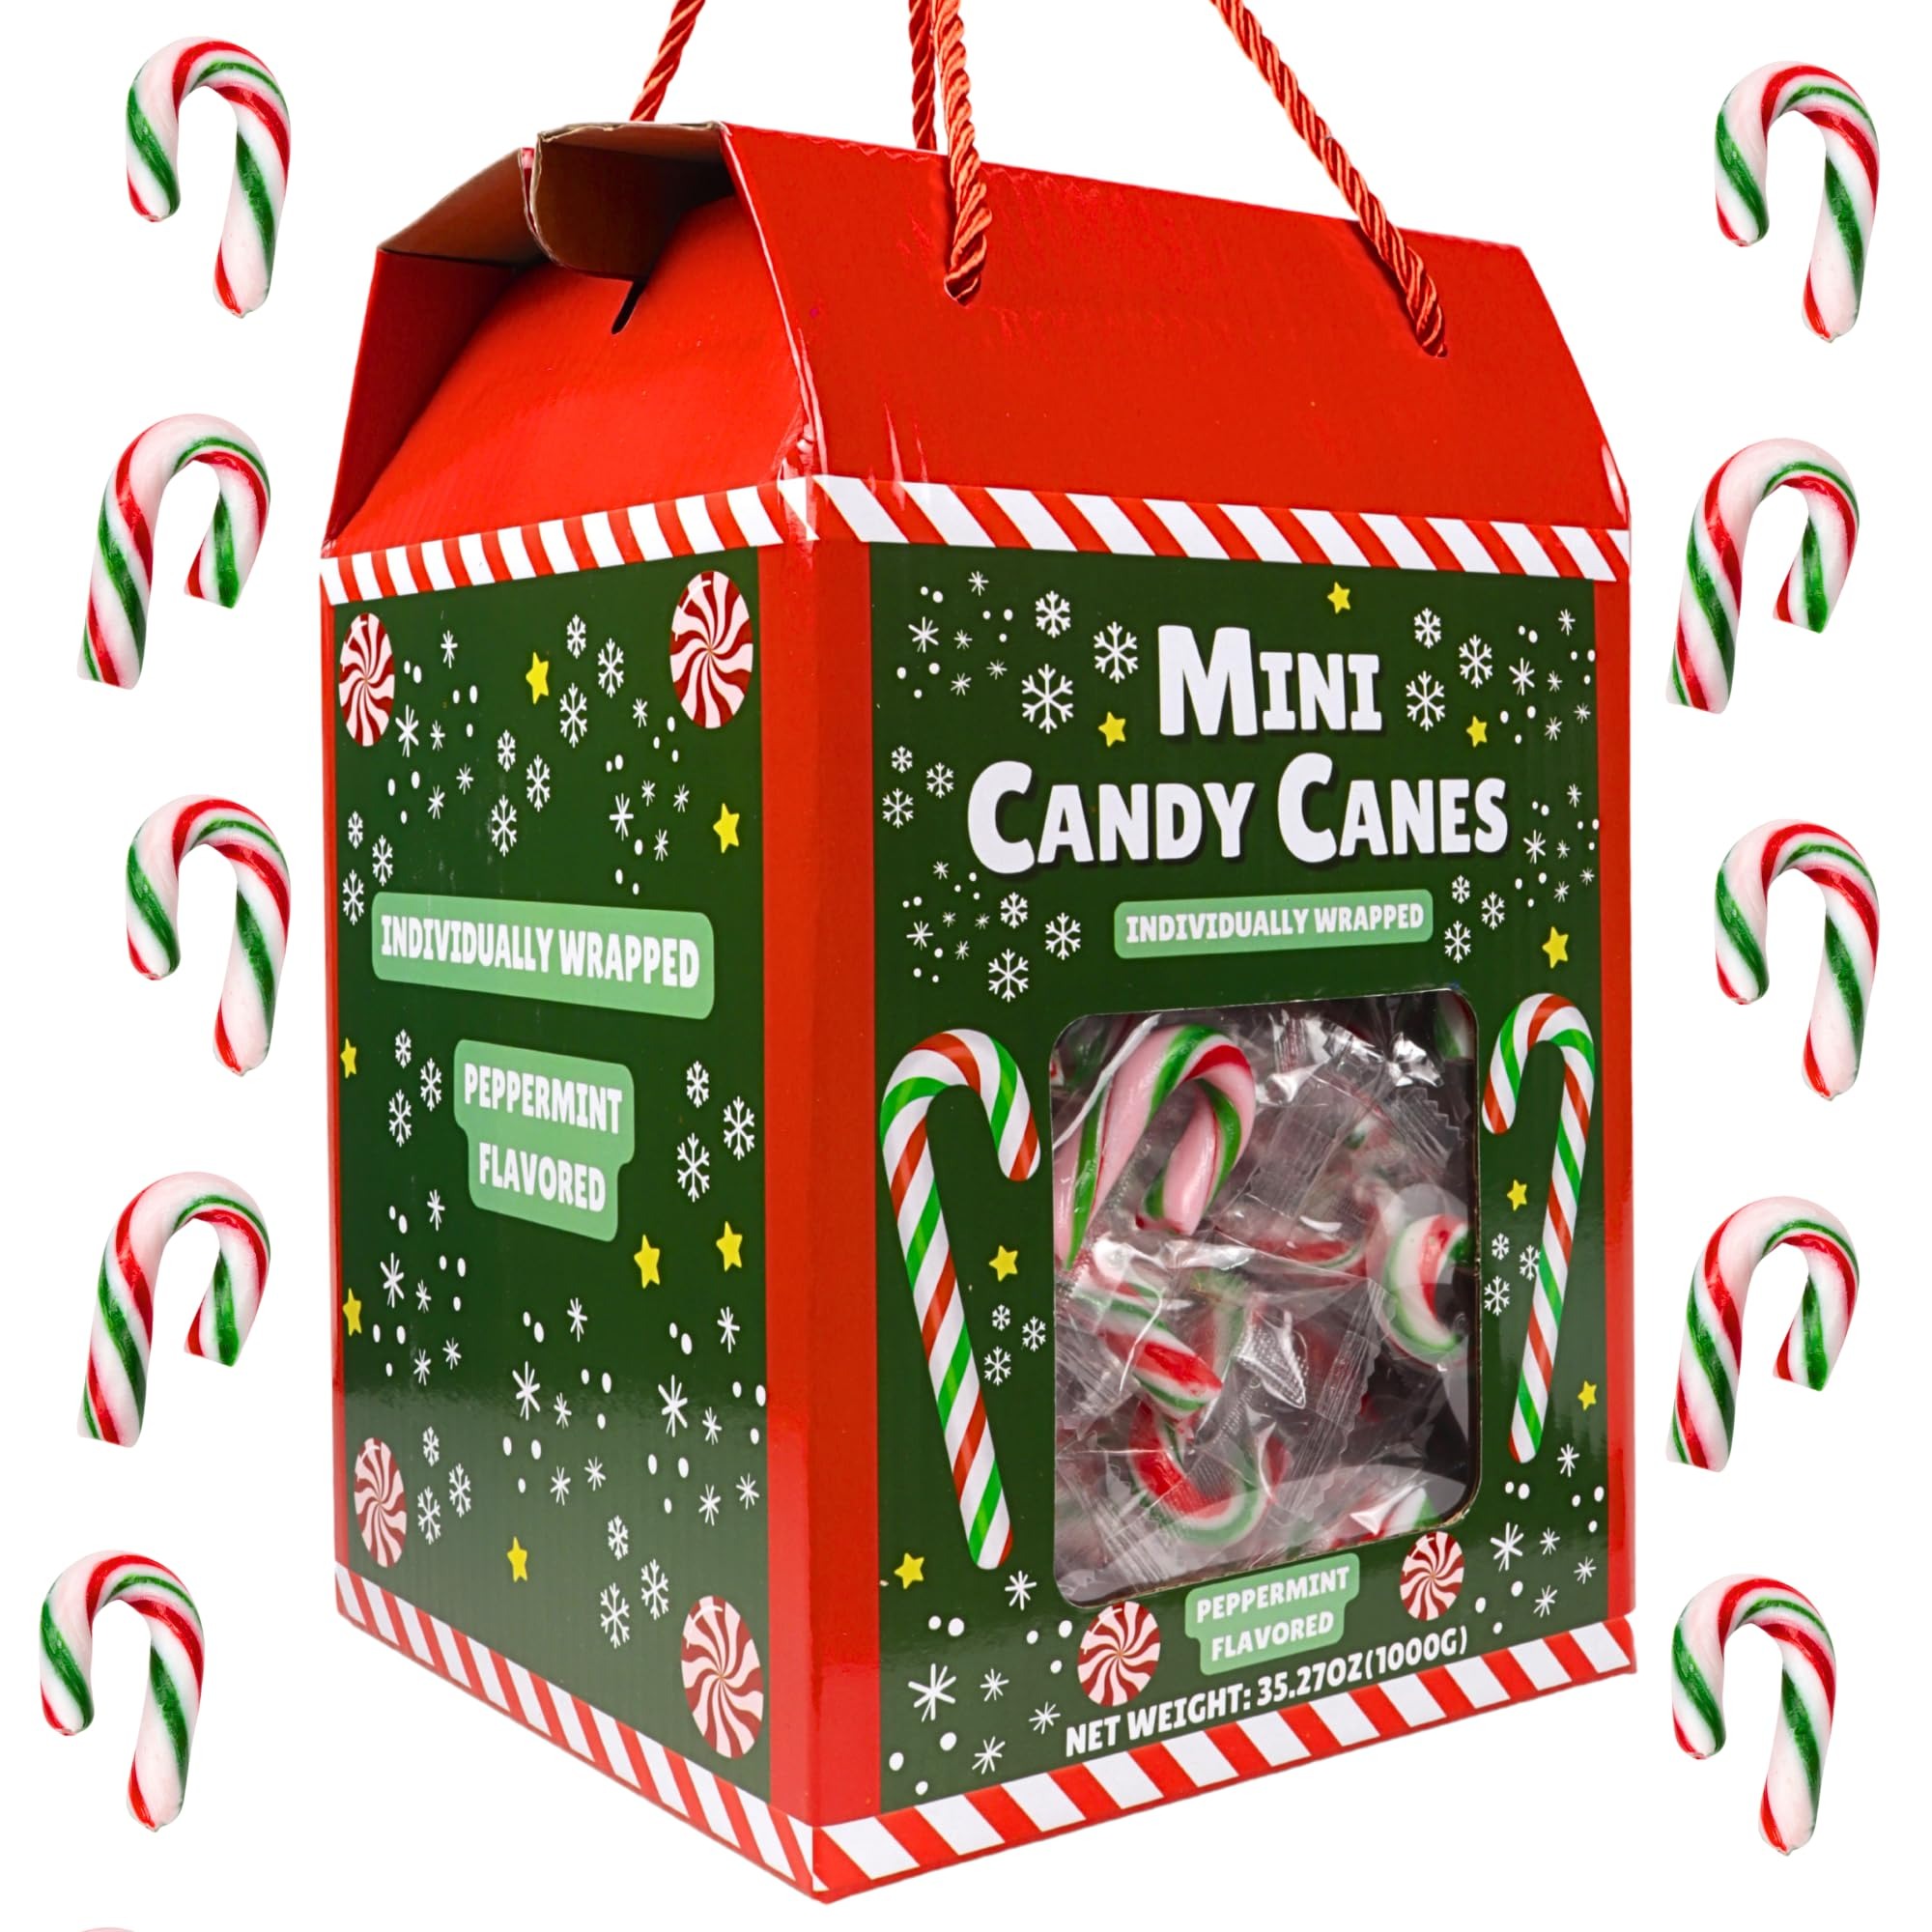
Item Name: Sweetzo Bulk Individually Wrapped Mini Candy Canes, Classic Christmas Candies, Peppermint Flavored (200 Pieces)
Bullet Point 1: Bulk Pack of 200: Comes with 200 individually wrapped mini candy canes, perfect for sharing, gifting, or decorating during the holiday season
Bullet Point 2: Classic Peppermint Flavor: Enjoy the refreshing and timeless taste of peppermint in every mini candy cane, adding a festive touch to your celebrations
Bullet Point 3: Holiday-Themed Packaging: Packaged in a charming holiday-themed box, these candy canes are perfect for enhancing the Christmas spirit in any setting
Bullet Point 4: Individually Wrapped for Freshness: Each candy cane is individually wrapped, ensuring freshness and convenience for easy sharing at home, work, or school. INTENDED FOR AGES 15 AND UP.
Bullet Point 5: Perfect for Decorations and Treats: Ideal for adding to holiday gift bags, decorating your Christmas tree, or using as a festive garnish for holiday treats and beverages
Product Description: Celebrate the holiday season with these Bulk Individually Wrapped Mini Candy Canes, featuring 200 classic peppermint-flavored treats that bring a touch of festive cheer to any occasion. Perfectly packaged in a holiday-themed box, these mini candy canes are great for sharing, decorating, or simply enjoying as a sweet and refreshing treat. Each candy cane is individually wrapped, ensuring freshness and convenience for all your holiday gatherings. Whether you're adding them to gift bags, using them as Christmas tree ornaments, or including them in your holiday baking, these mini candy canes are sure to spread joy and delight throughout the season. INTENDED FOR AGES 15 AND UP.
Value: 35.27
Unit: Ounce

Price: 29.88